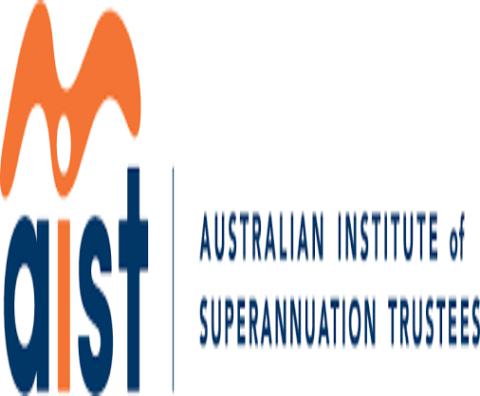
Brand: AIST
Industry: Others